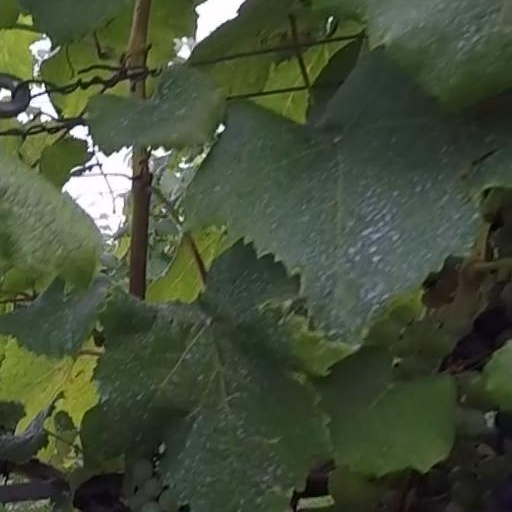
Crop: grape